Fanny Belle DeKnight

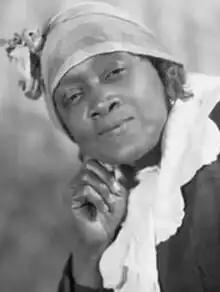
Fanny Belle DeKnight

Fanny Belle DeKnight (May 22, 1869 – April 28, 1950) was an actress in the United States who worked on stage and films in the 1920s and 1930s. She was most well known for her role as the mammy in the 1929 musical film "Hallelujah" by King Vidor.